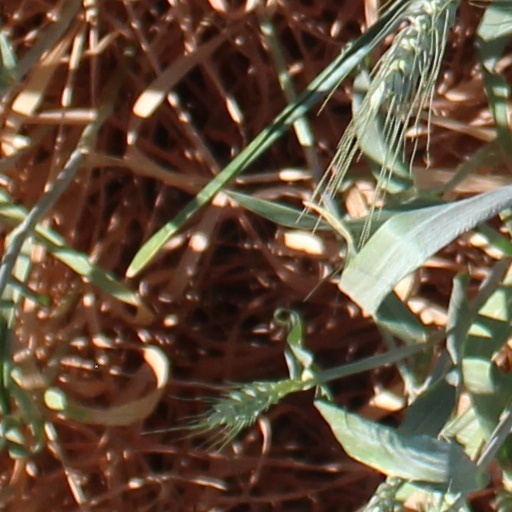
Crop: wheat